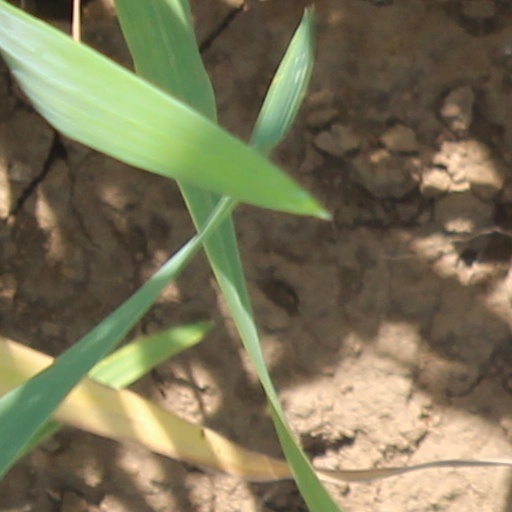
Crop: wheat